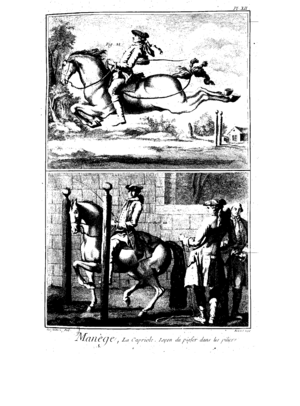
Le cheval est un grand mammifère herbivore et ongulé à sabot unique ; c'est l'une des espèces de la famille des Équidés, lesquelles ont évolué, au cours des derniers 45 à 55 millions d'années, à partir d'un petit mammifère possédant plusieurs doigts. À l'état naturel, les chevaux vivent en troupeaux, généralement sous la conduite d'un unique étalon reproducteur. Ils entretiennent des rapports sociaux et comptent sur leur vitesse pour échapper à leurs prédateurs. Dotés d'un bon sens de l'équilibre, d'un fort instinct de fuite et de grandes aptitudes de visualisation spatiale, ils possèdent un trait inhabituel dans le règne animal, étant capables d'entrer en sommeil léger tout en restant debout. Les femelles, nommées juments, mettent bas après onze mois de gestation un petit appelé poulain, capable de se lever et de courir peu de temps après sa naissance.
Robert Bénard est un graveur français, né à Paris en 1734 et mort après 1785.